1926 Memorial Cup

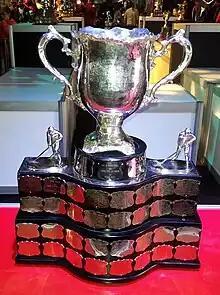
Silver bowl trophy with two large handles, mounted on a wide black plinth engraved with team names on silver plates.

The 1926 Memorial Cup final was the eighth junior ice hockey championship of the Canadian Amateur Hockey Association. The George Richardson Memorial Trophy champions Queen's University of Eastern Canada competed against the Abbott Cup champions Calgary Canadians of the Calgary City Junior Hockey League in Western Canada. The Queen's University team was a junior squad which played exhibition games against teams in the Ontario Hockey Association senior division, and teams in the Lake Ontario Veteran's Hockey League. In a best-of-three series, held at Shea's Amphitheatre in Winnipeg, Manitoba, Calgary won their first Memorial Cup, defeating Queen's University two games to one.